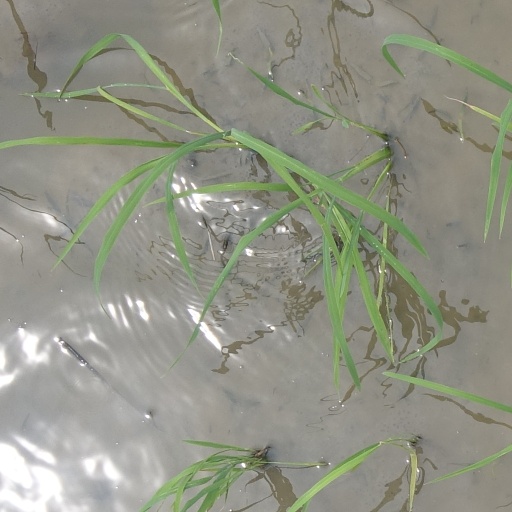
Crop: rice